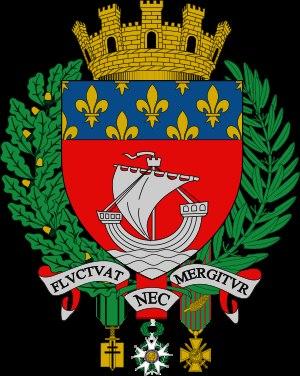
L’association nationale des croix de guerre et de la valeur militaire est une association française, fondée en 1919 à la fin de la Première Guerre mondiale pour rassembler dans un même esprit « croix de guerre et valeur militaire » les personnes physiques et les personnes morales ayant fait l'objet d'une citation comportant l'attribution d'une croix de guerre, de la croix de la Valeur militaire, de la médaille de la Gendarmerie nationale ou de la médaille d'or de la Défense nationale pour citation sans croix.